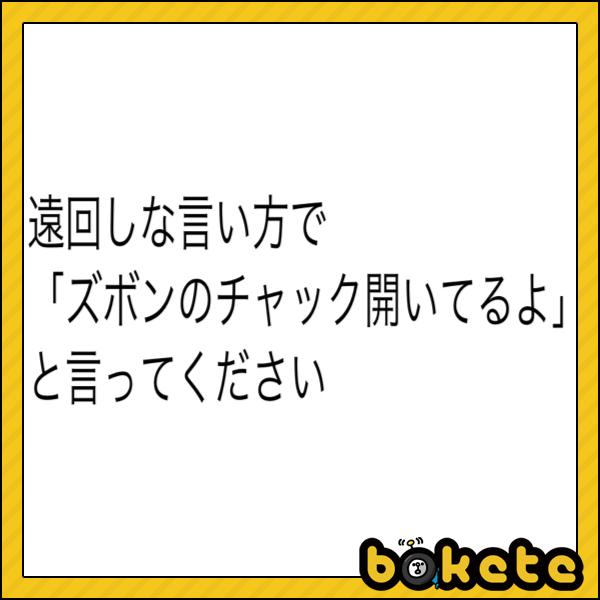
回答: ベッキーの「ソサイエティ・ウインドウ・オープン」名言だよね。